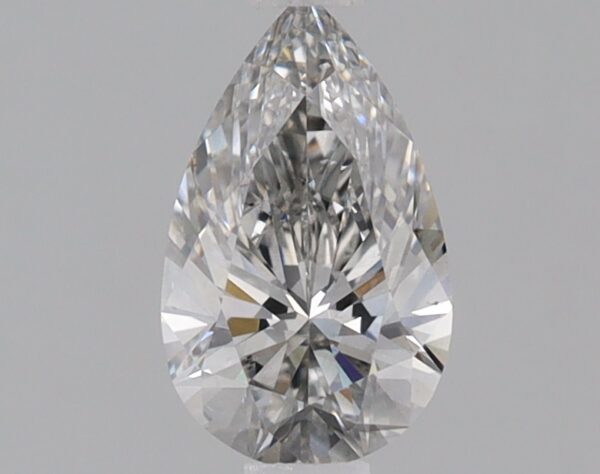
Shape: pear
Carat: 0.72
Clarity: VS2
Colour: I
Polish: EX
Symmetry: EX
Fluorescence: NONE
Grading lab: IGI
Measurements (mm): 8.07 x 4.93 x 3.13